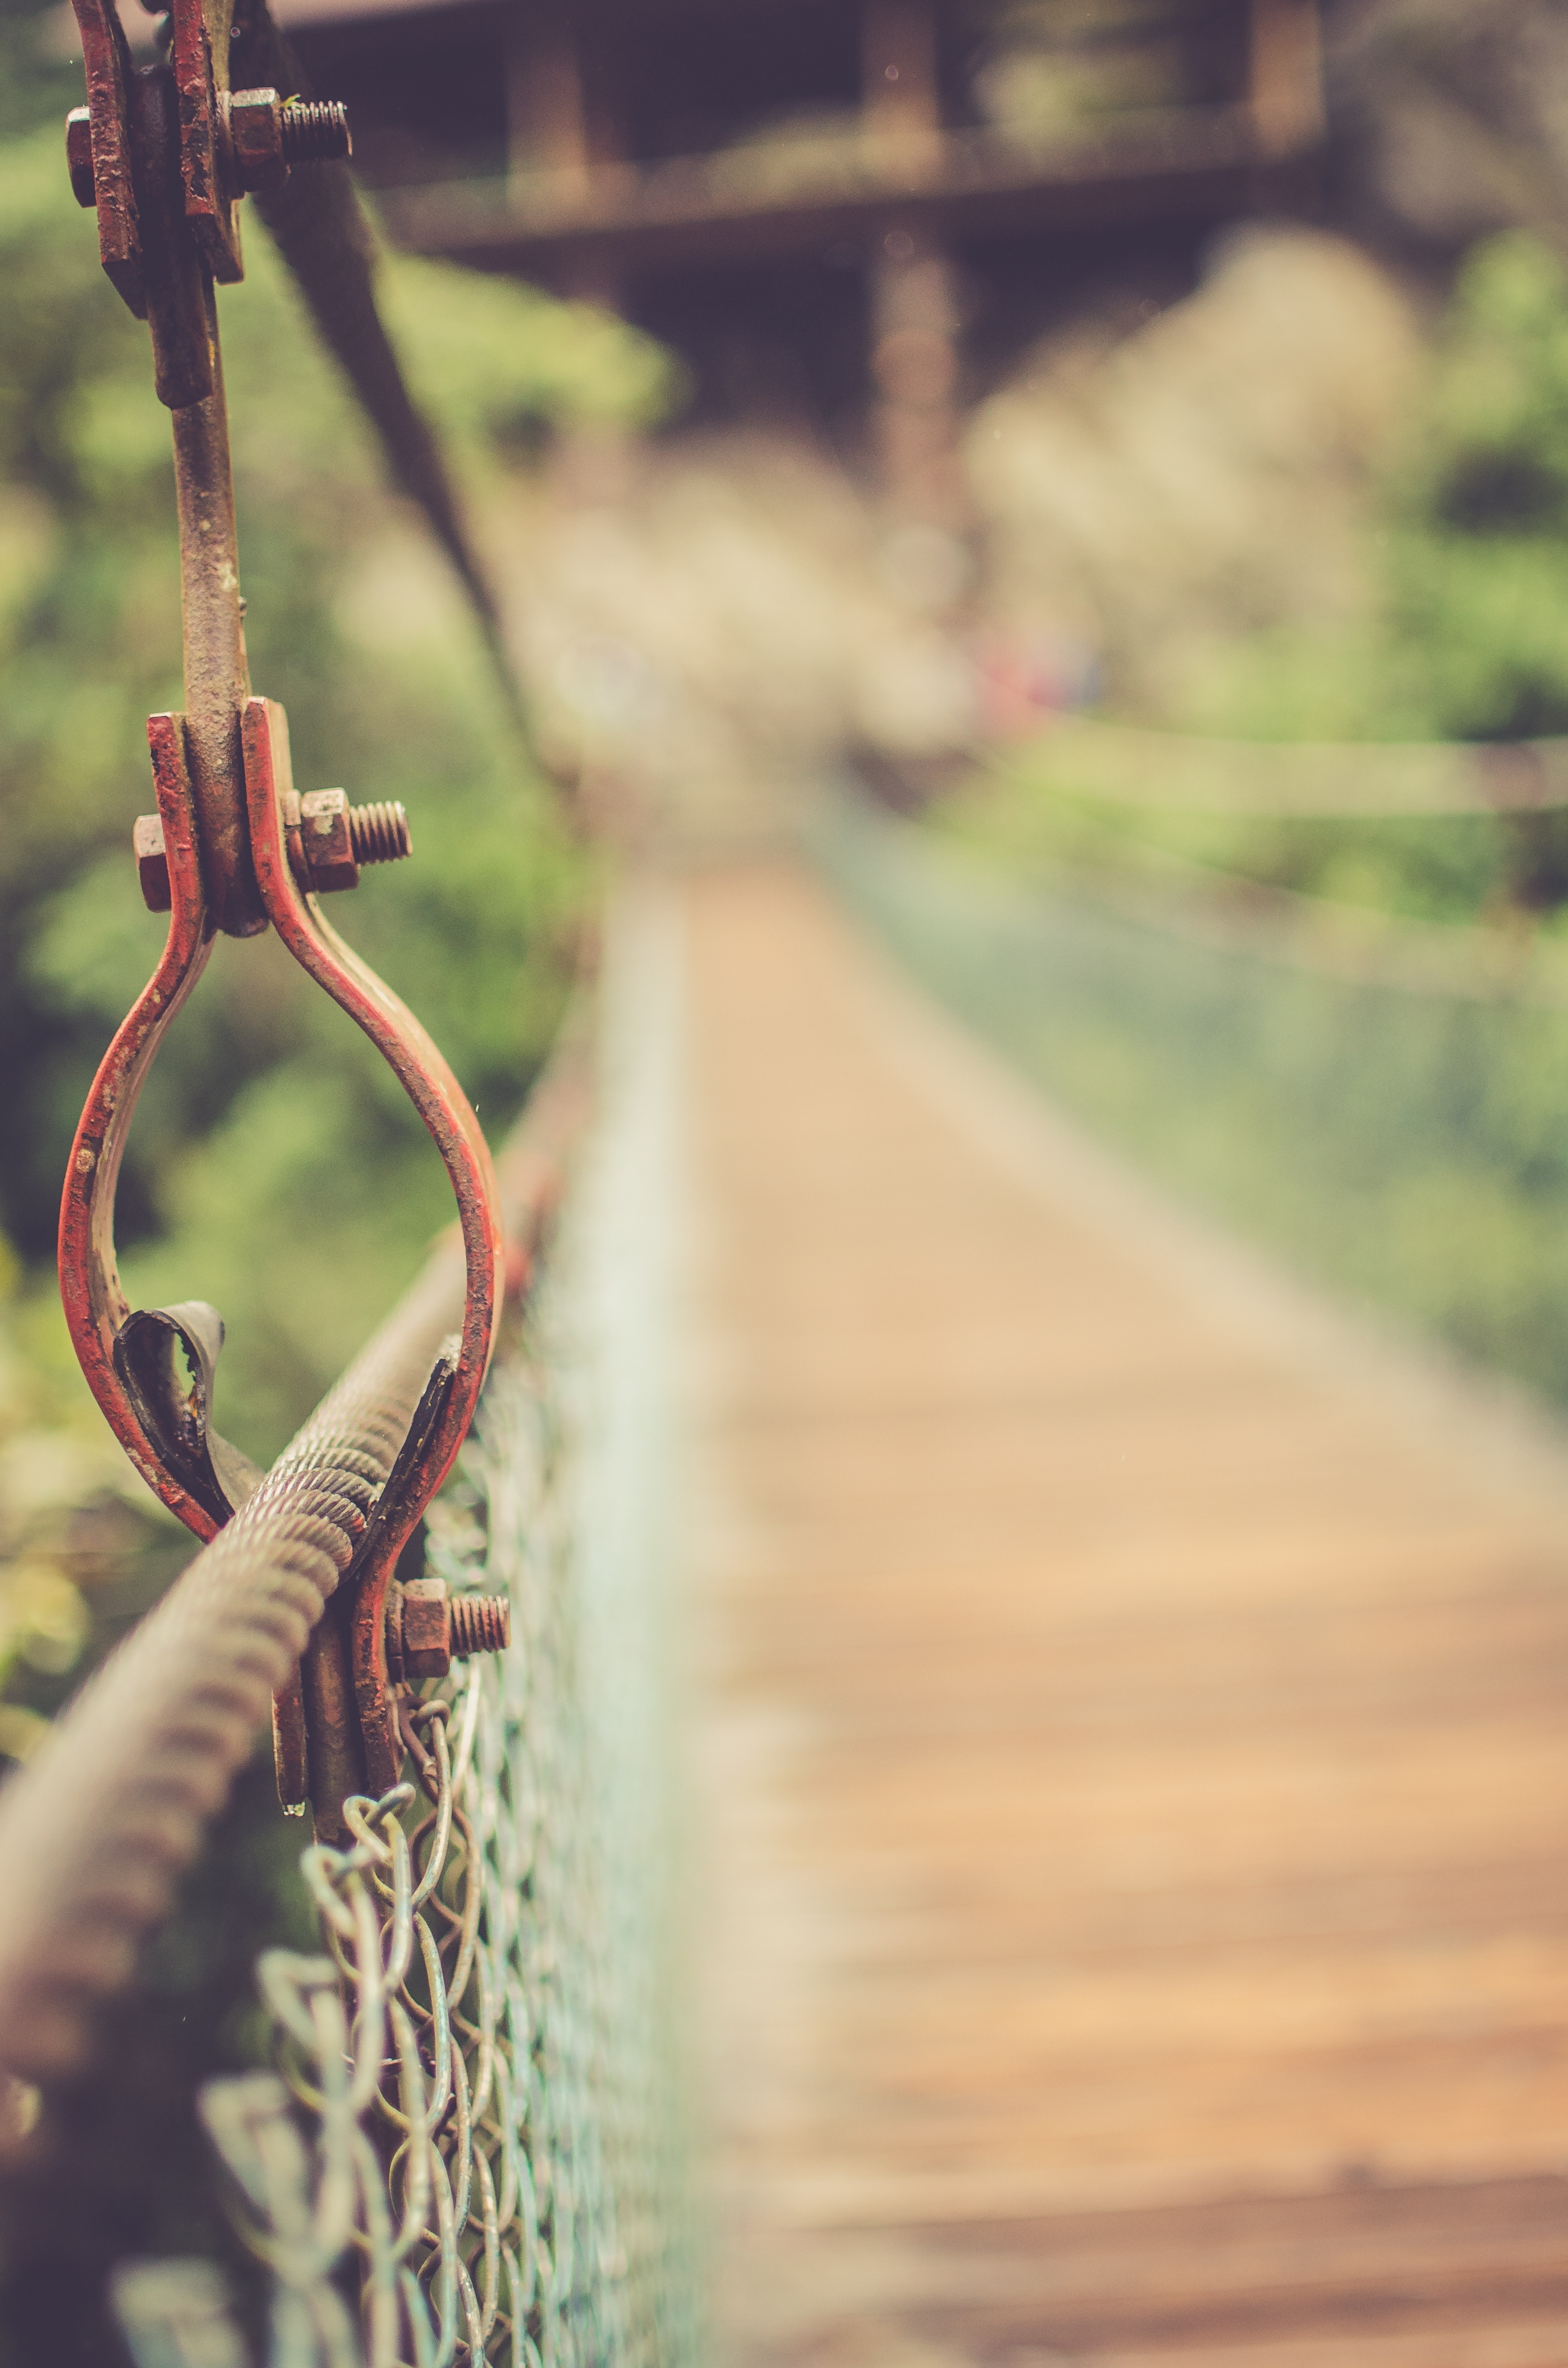
nature, branch, bridge, sunlight, morning, leaf, flower, spring, green, red, color, autumn, yellow, old building, season, close up, photograph, vintage bridge, rusty bridge